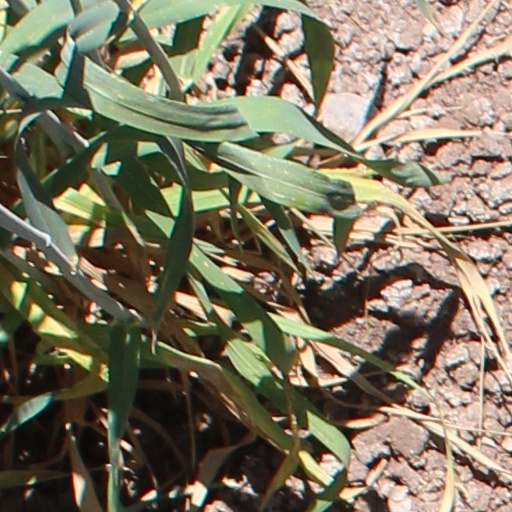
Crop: wheat